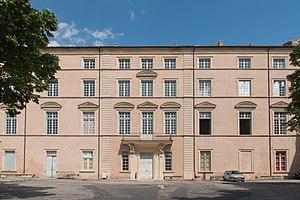
Claude Raimbourg est un graveur à la pointe-sèche, à l'aquatinte, au burin, sur bois et au carborundum, dessinateur, imprimeur, peintre et écrivain français né le 2 mars 1935 à Paris 17ᵉ où il a vécu avant de s'installer à Cayeux-sur-Mer.